Scudder Falls Bridge

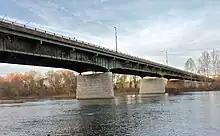
The original Scudder Falls Bridge in 2009

The Scudder Falls Bridge derives its name from Richard Betts Scudder, who according to the Long Island Genealogy Surname Database, died in 1754 at "Scudder's Falls, Hunterdon County" (portions of Mercer County were part of Hunterdon County until 1838). One of Richard Scudder's ancestors from Kent, England, was named Henry Skudder. The "k" in the surname apparently became a "c" at some point in time, helping to give the falls and modern-day bridge its name. The "falls" (really just an area of rapids) are located about 1/2 mile north of the bridge, and the entrance to the Delaware and Raritan Canal State Park just north of the bridge is signed as the "Scudders Falls" unit. The extra "s" at the end of "Scudders" was dropped to make pronunciation of the bridge's name easier.